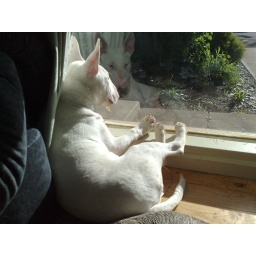
My boy in the window 2